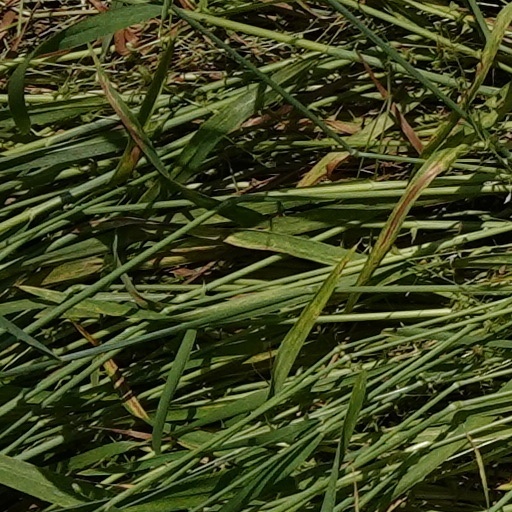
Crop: wheat